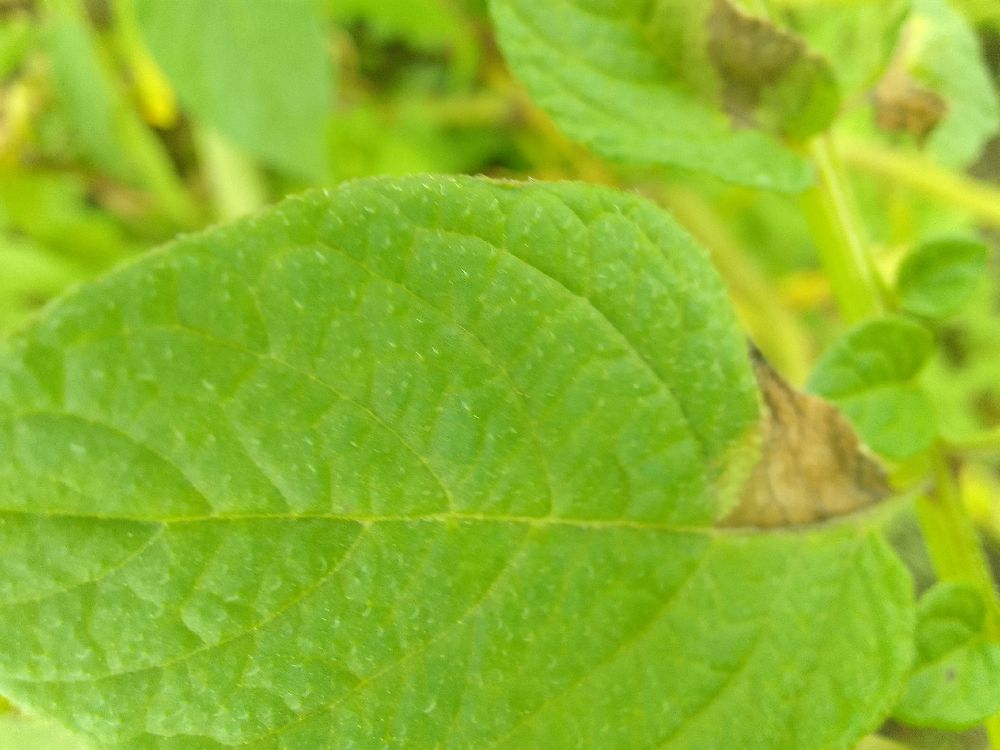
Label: Late blight